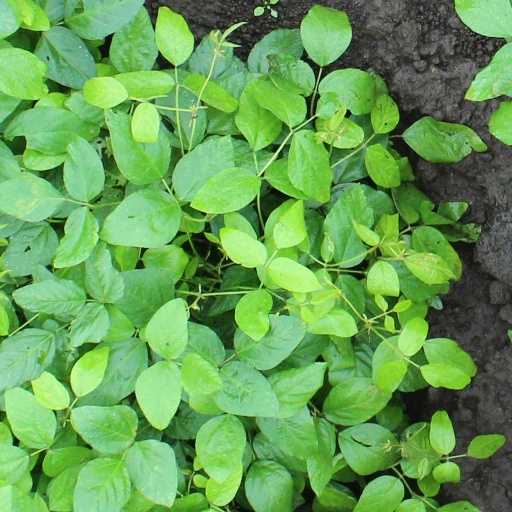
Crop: soybean